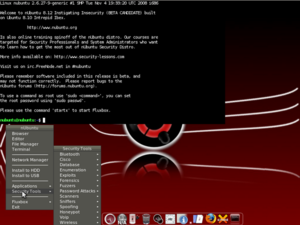
nUbuntu ou network Ubuntu est un projet qui reprend la distribution Ubuntu pour en faire un live CD et un CD d'installation avec des outils spécifiques pour les tests sur la sécurité serveurs et réseaux. Par la suite, nUbuntu sera axé poste de travail pour les utilisateurs avancés.